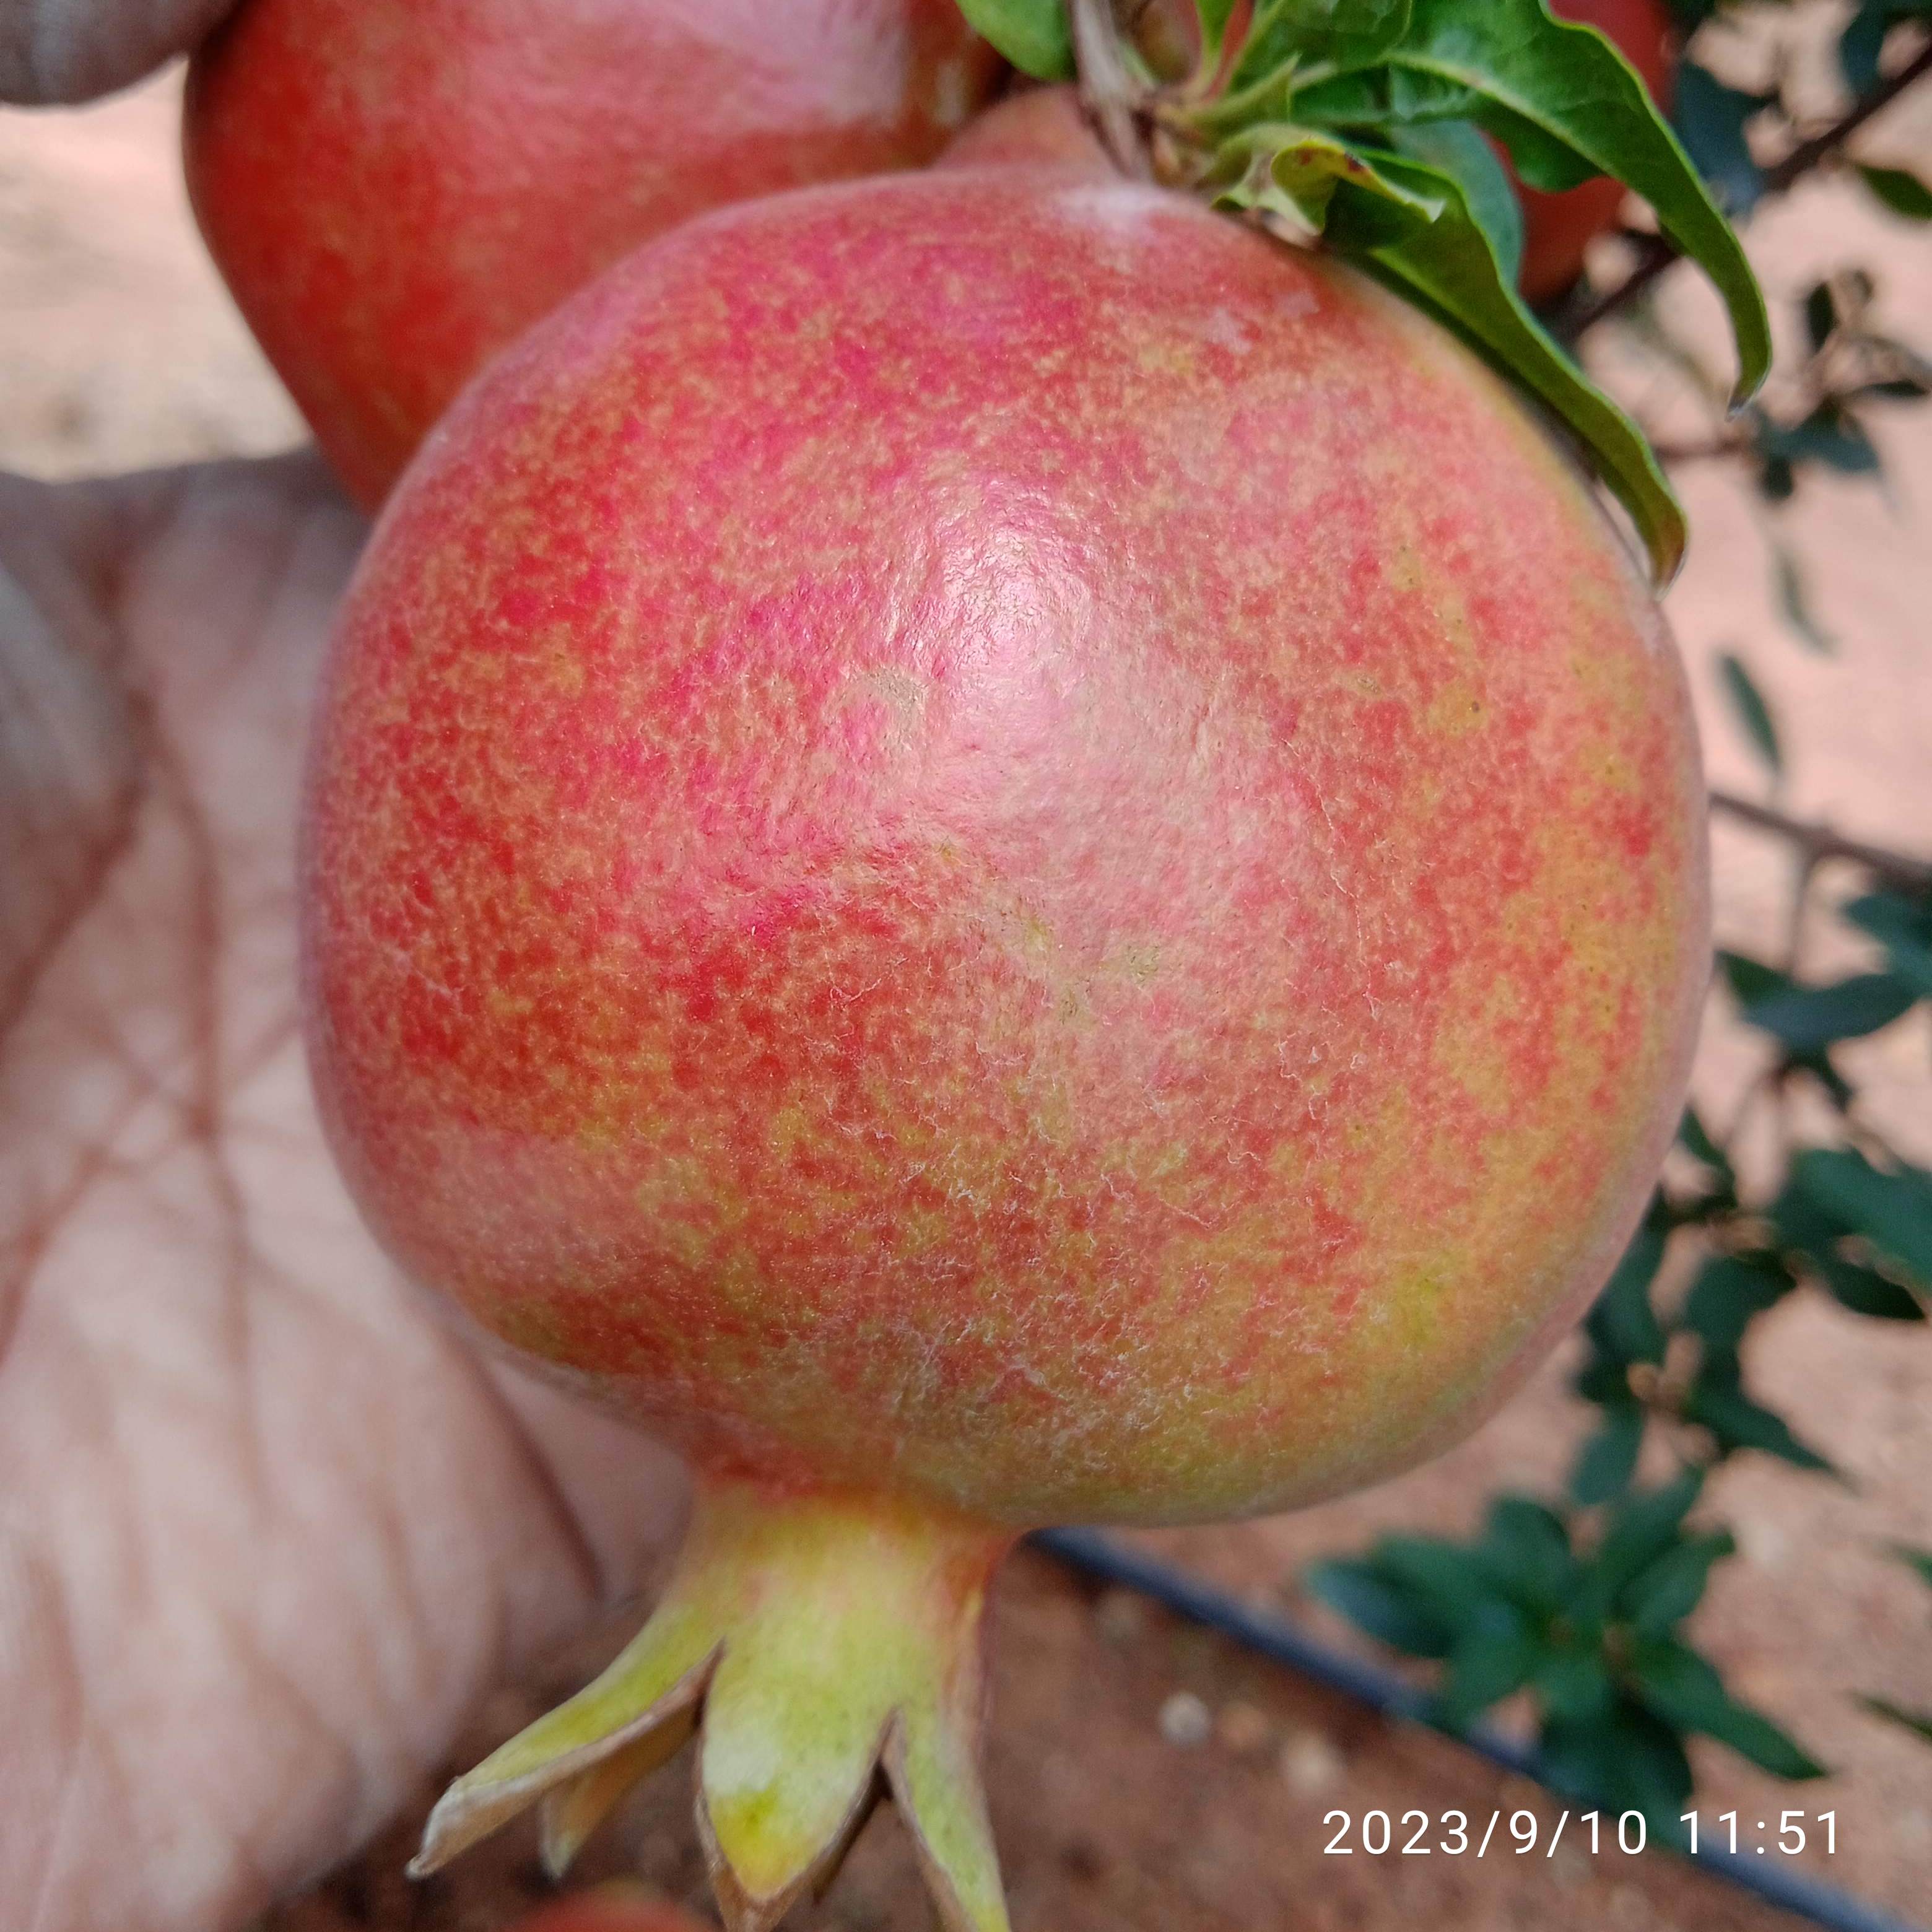
Label: Healthy